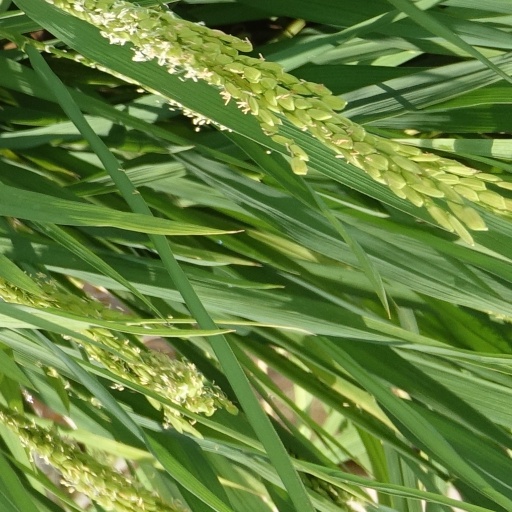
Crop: rice